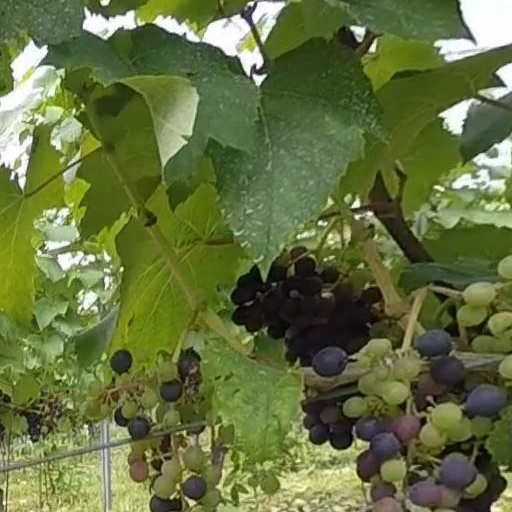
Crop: grape